Rhenium diselenide

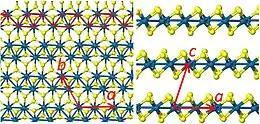
Top view (left) and side view (right) of the ReSe lattice

As most other dichalcogenides of transition metals, rhenium diselenide has a layered structure where atoms are strongly bonded within each layer and the layers are held together by weak Van der Waals bonds. However, while most other layered dichalcogenides have a high (hexagonal) symmetry, ReSe has a very low triclinic symmetry, and this symmetry does not change from the bulk to monolayers.